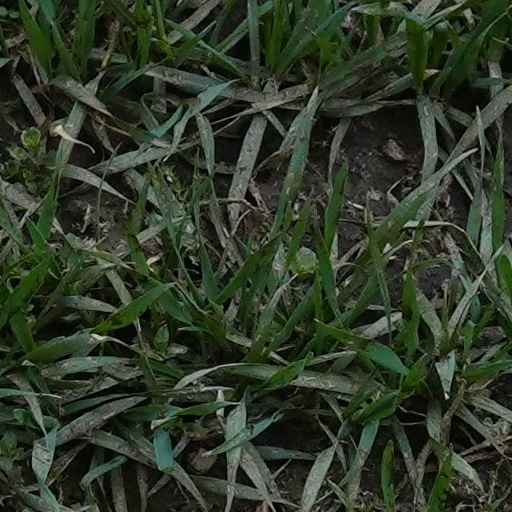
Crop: wheat